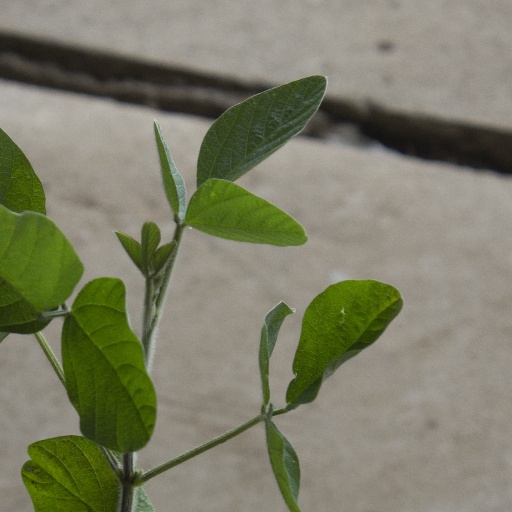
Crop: soybean